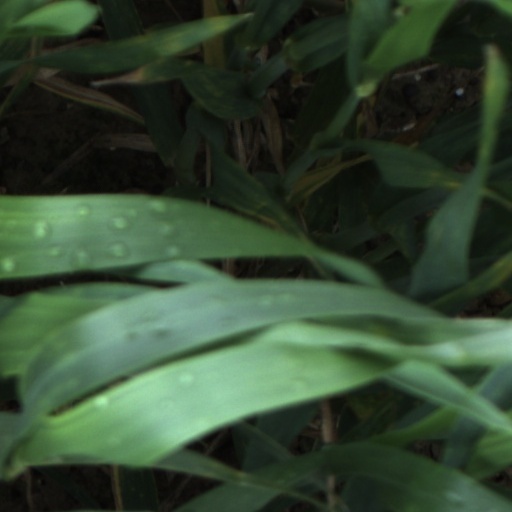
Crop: wheat